2000s in music

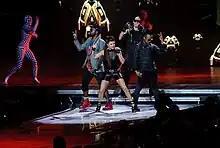

By early 2000, the hyphy movement became popular in Northern California, specifically the Bay Area. Bay Area artists like Mac Dre, Keak Da Sneak, E-40, The Pack, and Too Short were prominent hyphy rappers. Hyphy culture included the use of party drugs like ecstasy, slang terms like "Go dumb" and "yadadamean", Ghost Riding, and Sideshows.